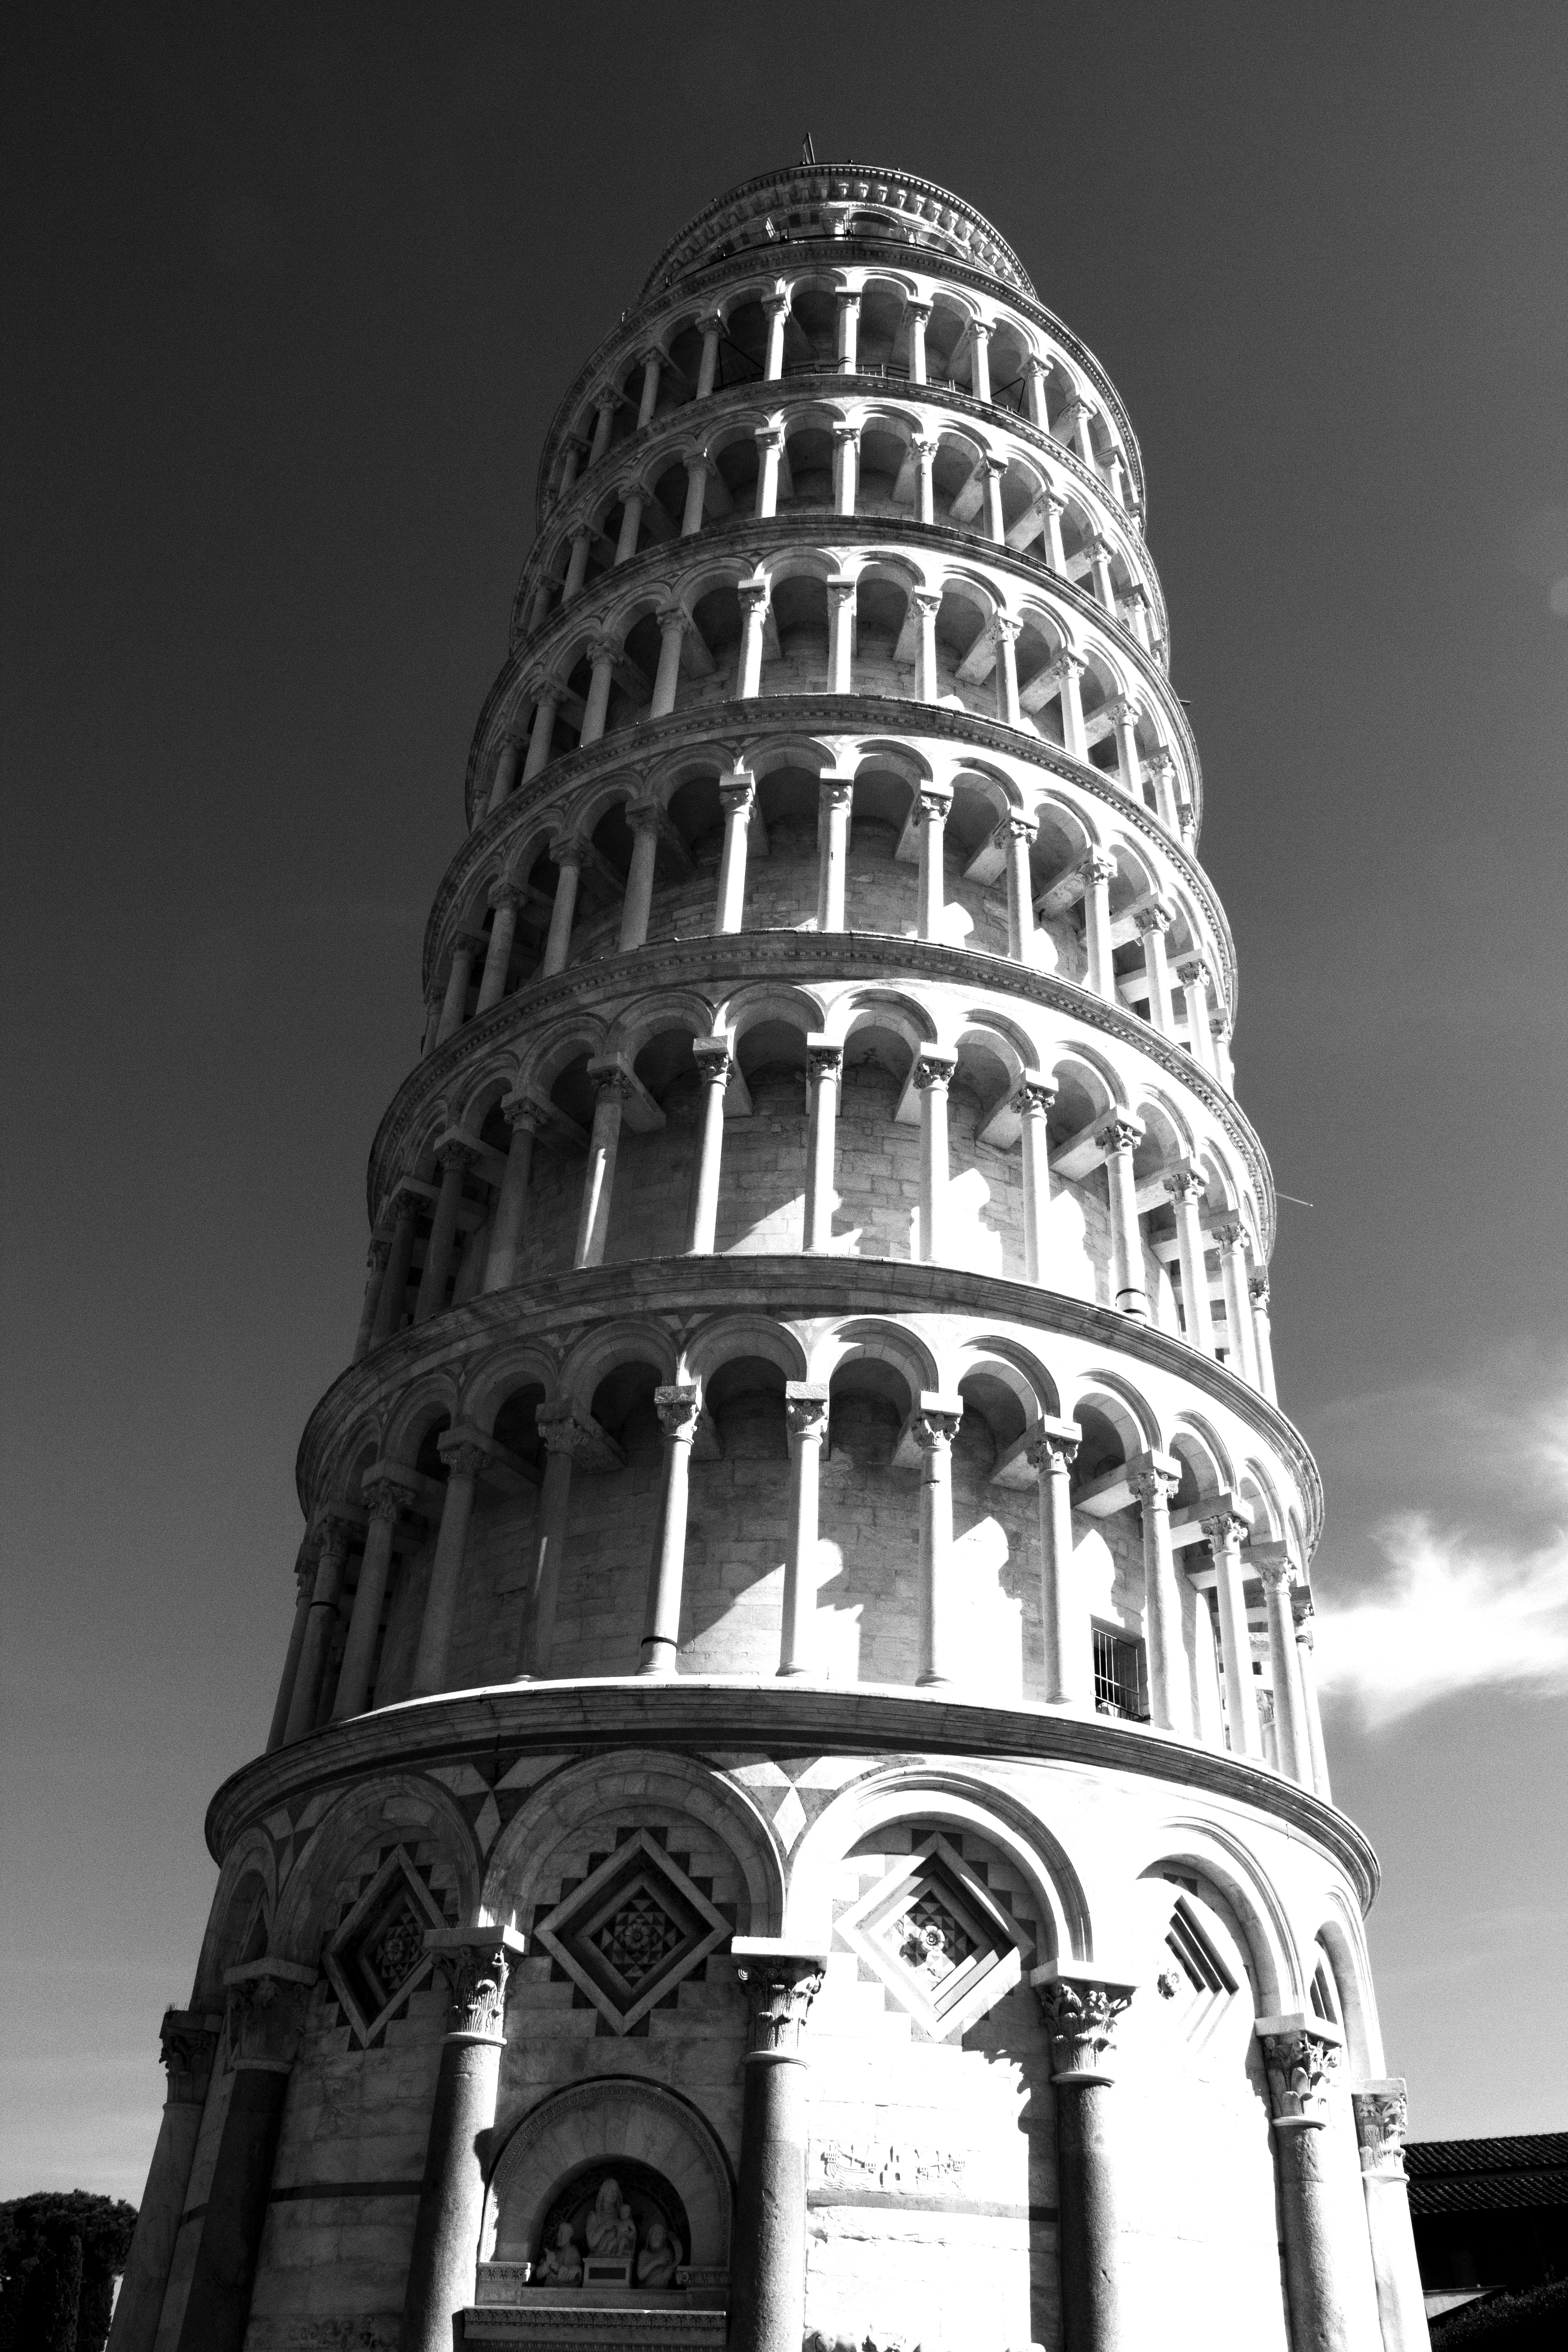
black and white, architecture, skyscraper, monument, tower, landmark, italy, tuscany, monochrome, tourism, baptistery, pisa, symmetry, torre, culture, works, piazza, shape, monuments, metropolis, monochrome photography